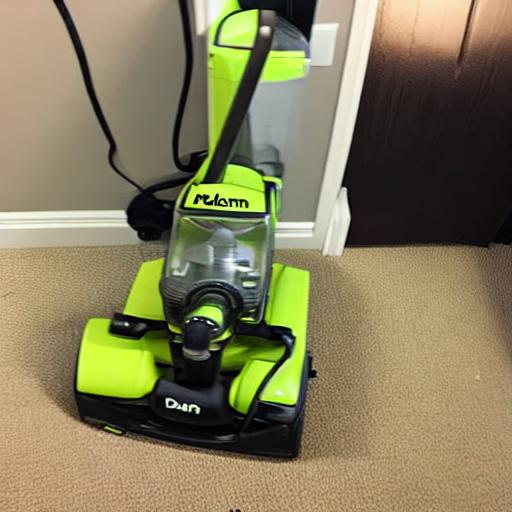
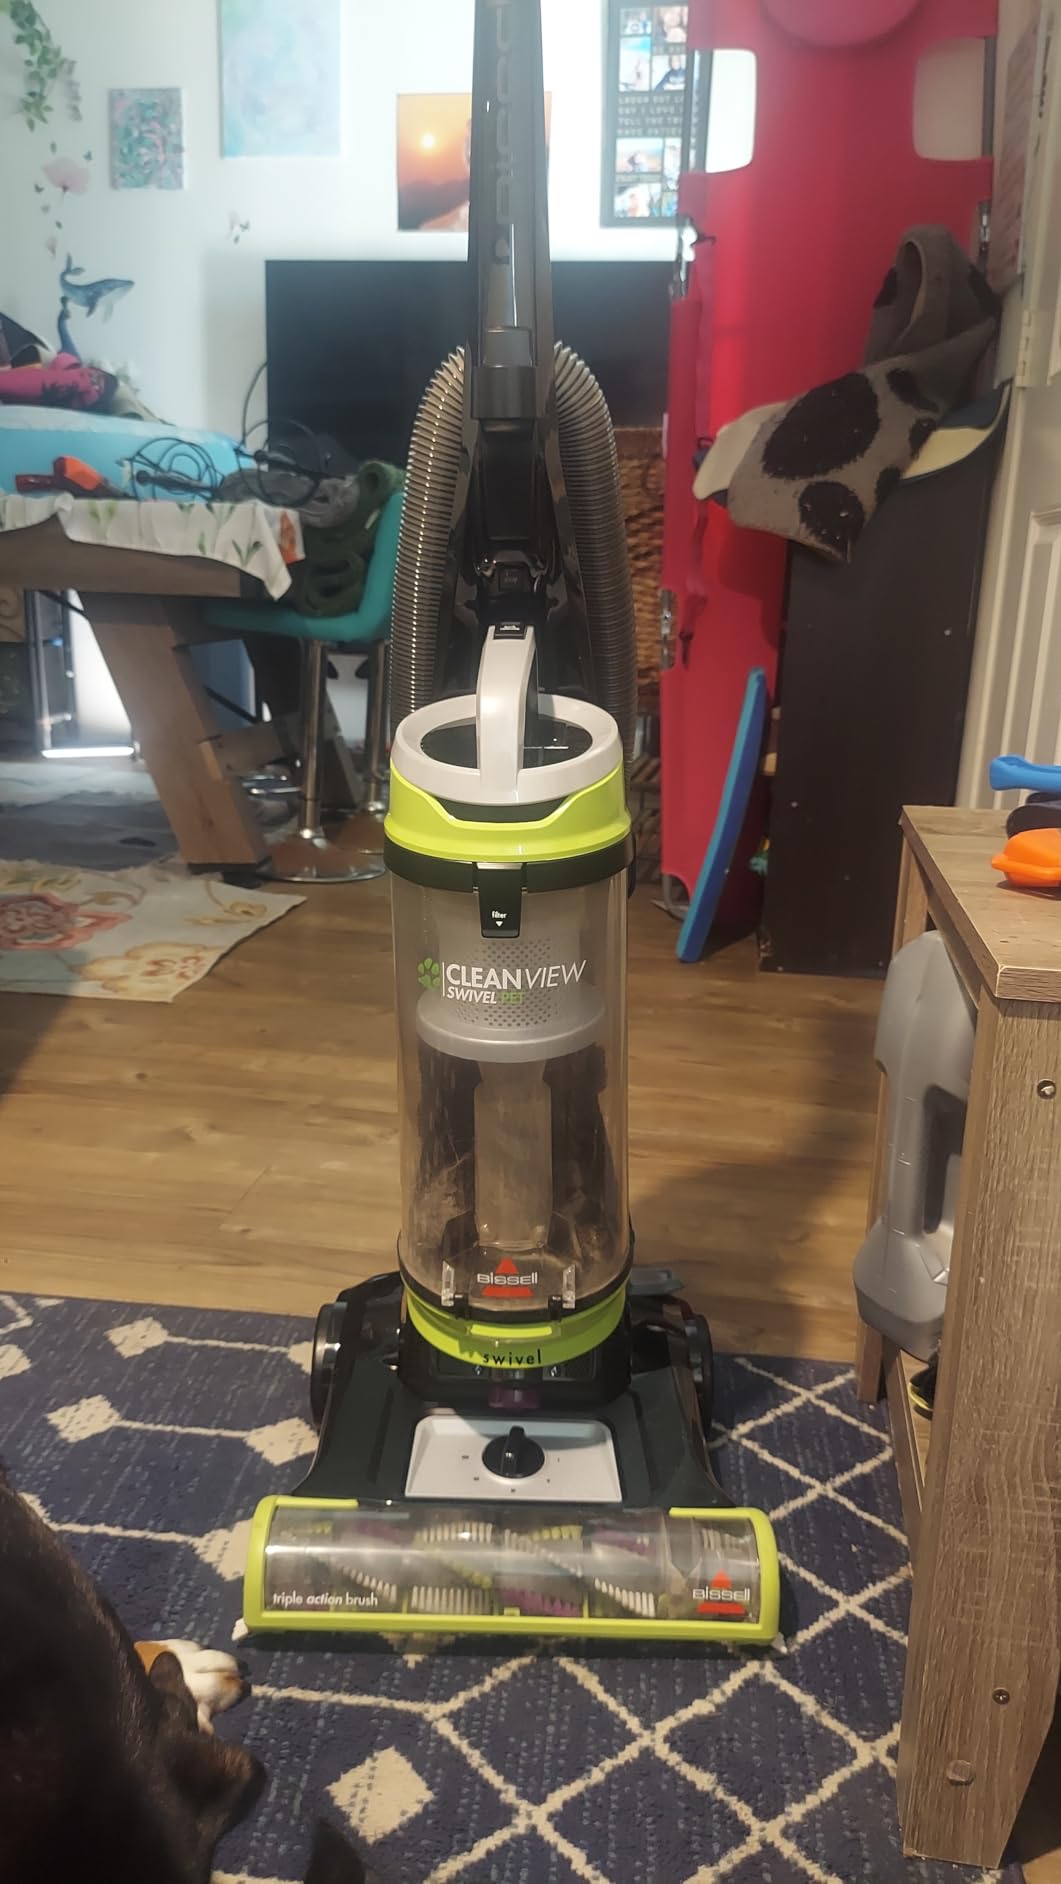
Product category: items_vacuum
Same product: no